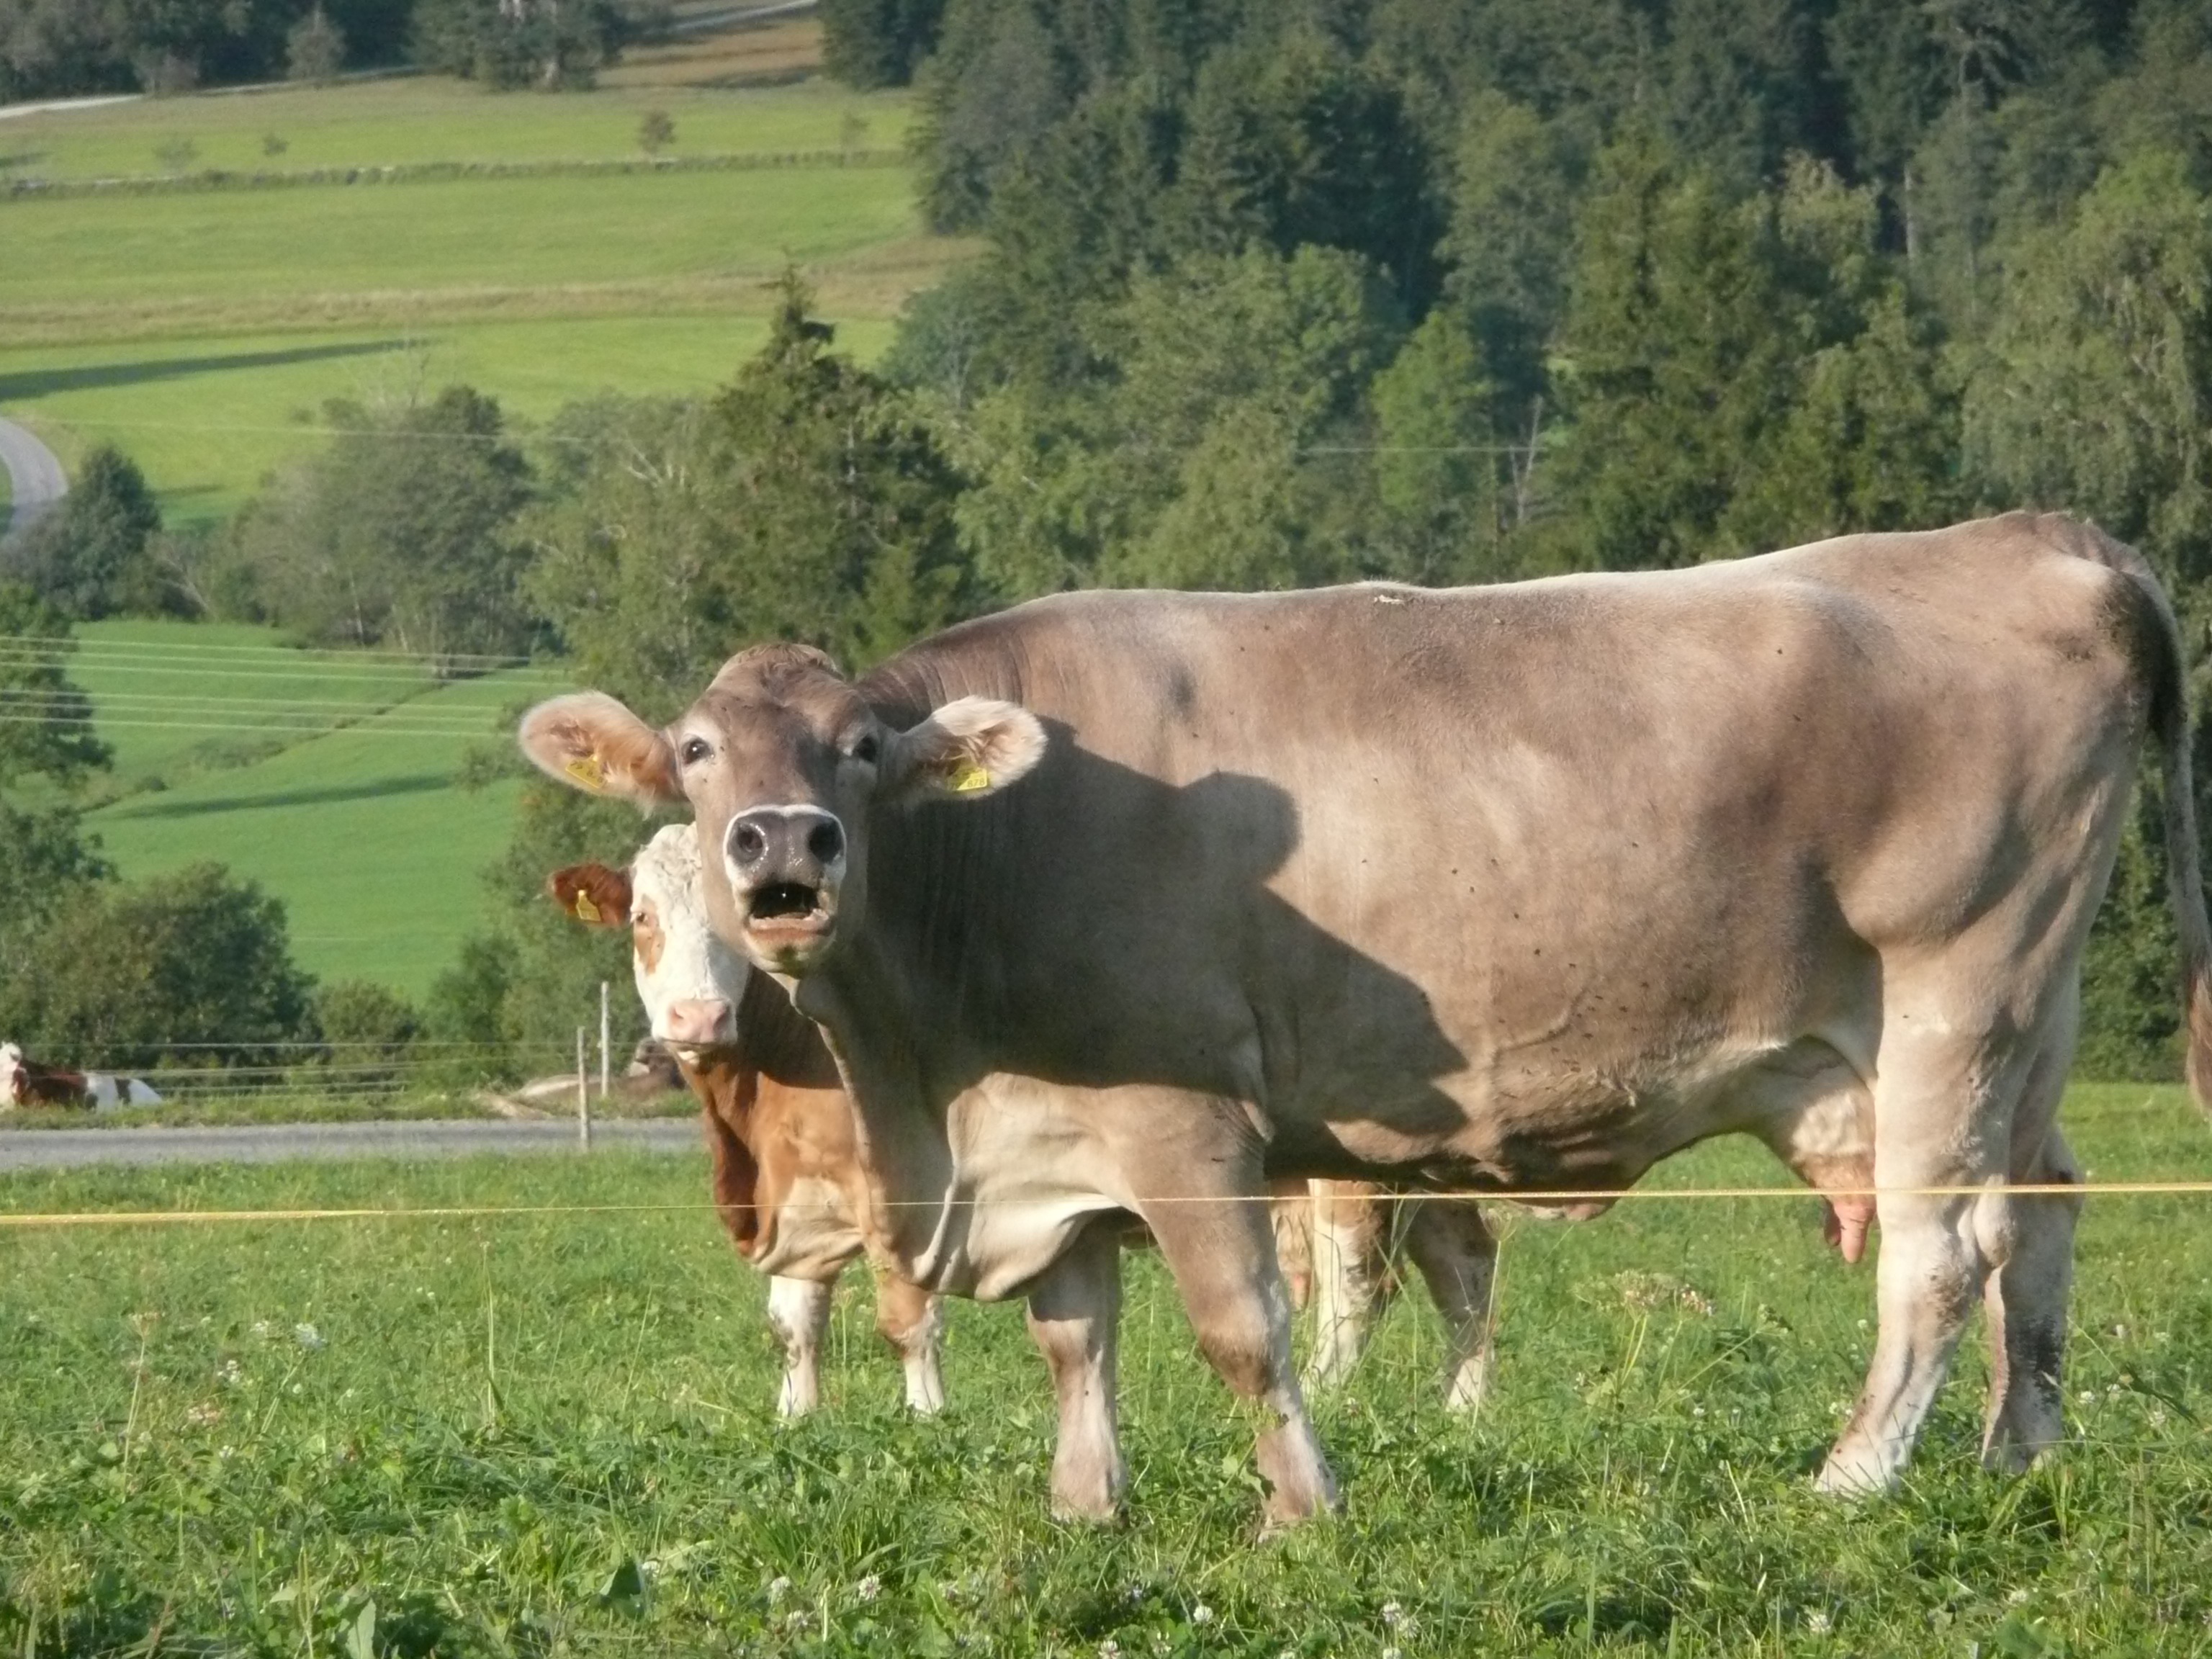
grass, field, farm, meadow, herd, pasture, grazing, mammal, calf, bull, grassland, vertebrate, ox, dairy cattle, dairy cow, cattle like mammal, muhend